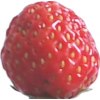
Label: strawberry